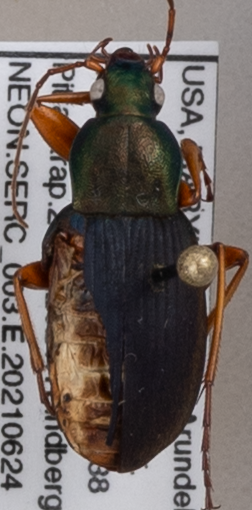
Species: Chlaenius aestivus
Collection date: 2021-06-24
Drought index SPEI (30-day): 0.39
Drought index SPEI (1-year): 2.09
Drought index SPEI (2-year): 1.28